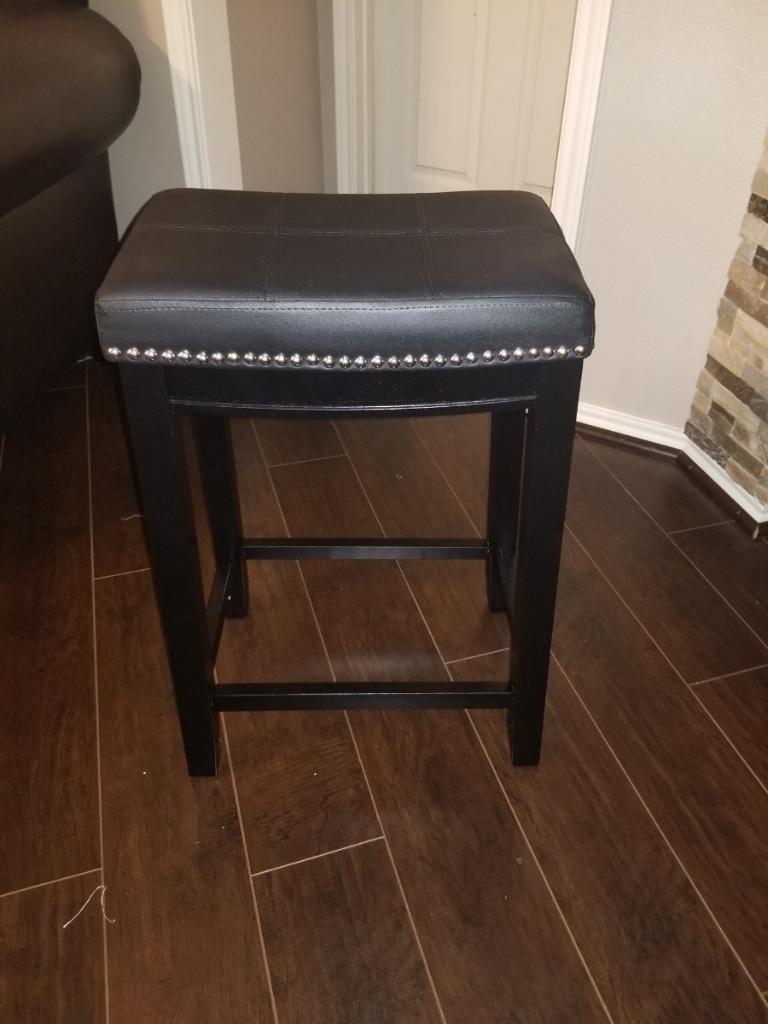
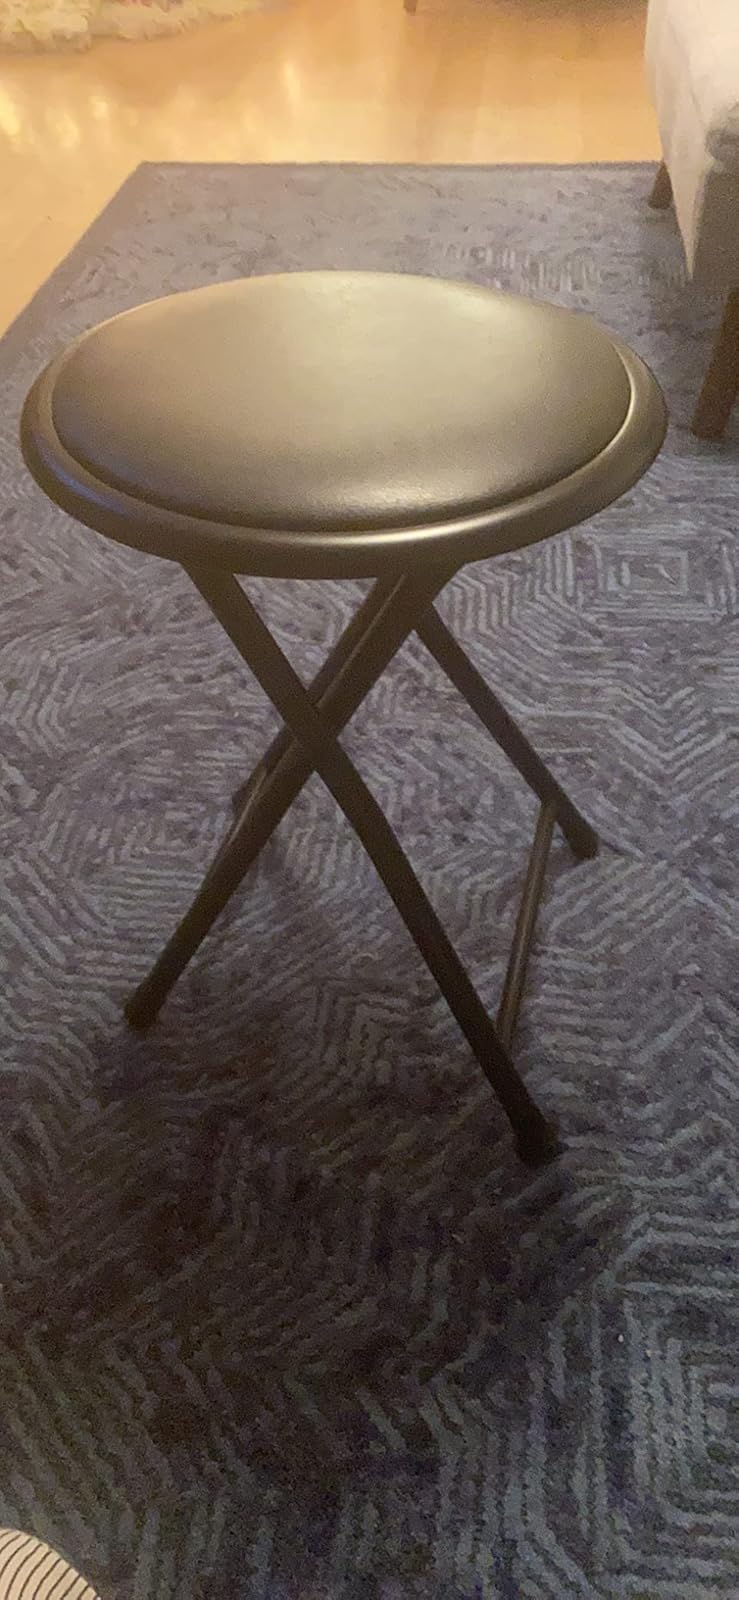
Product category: stool
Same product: no